Francis Bacon (artist)

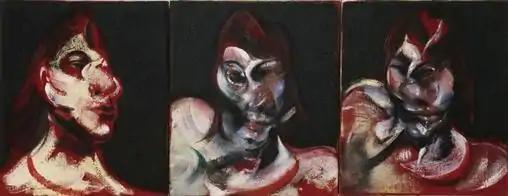
"Three Studies for a Portrait of Henrietta Moraes", 1963

By 1944 Bacon had gained confidence and moved toward developing his unique signature style. His "Three Studies for Figures at the Base of a Crucifixion" had summarised themes explored in his earlier paintings, including his examination of Picasso's biomorphs, his interpretations of the Crucifixion, and the Greek Furies. It is generally considered his first mature piece; he regarded his works before the triptych as irrelevant. The painting caused a sensation when exhibited in 1945 and established him as a foremost post-war painter. Remarking on the cultural significance of "Three Studies", John Russell observed in 1971 that "there was painting in England before the Three Studies, and painting after them, and no one ... can confuse the two."